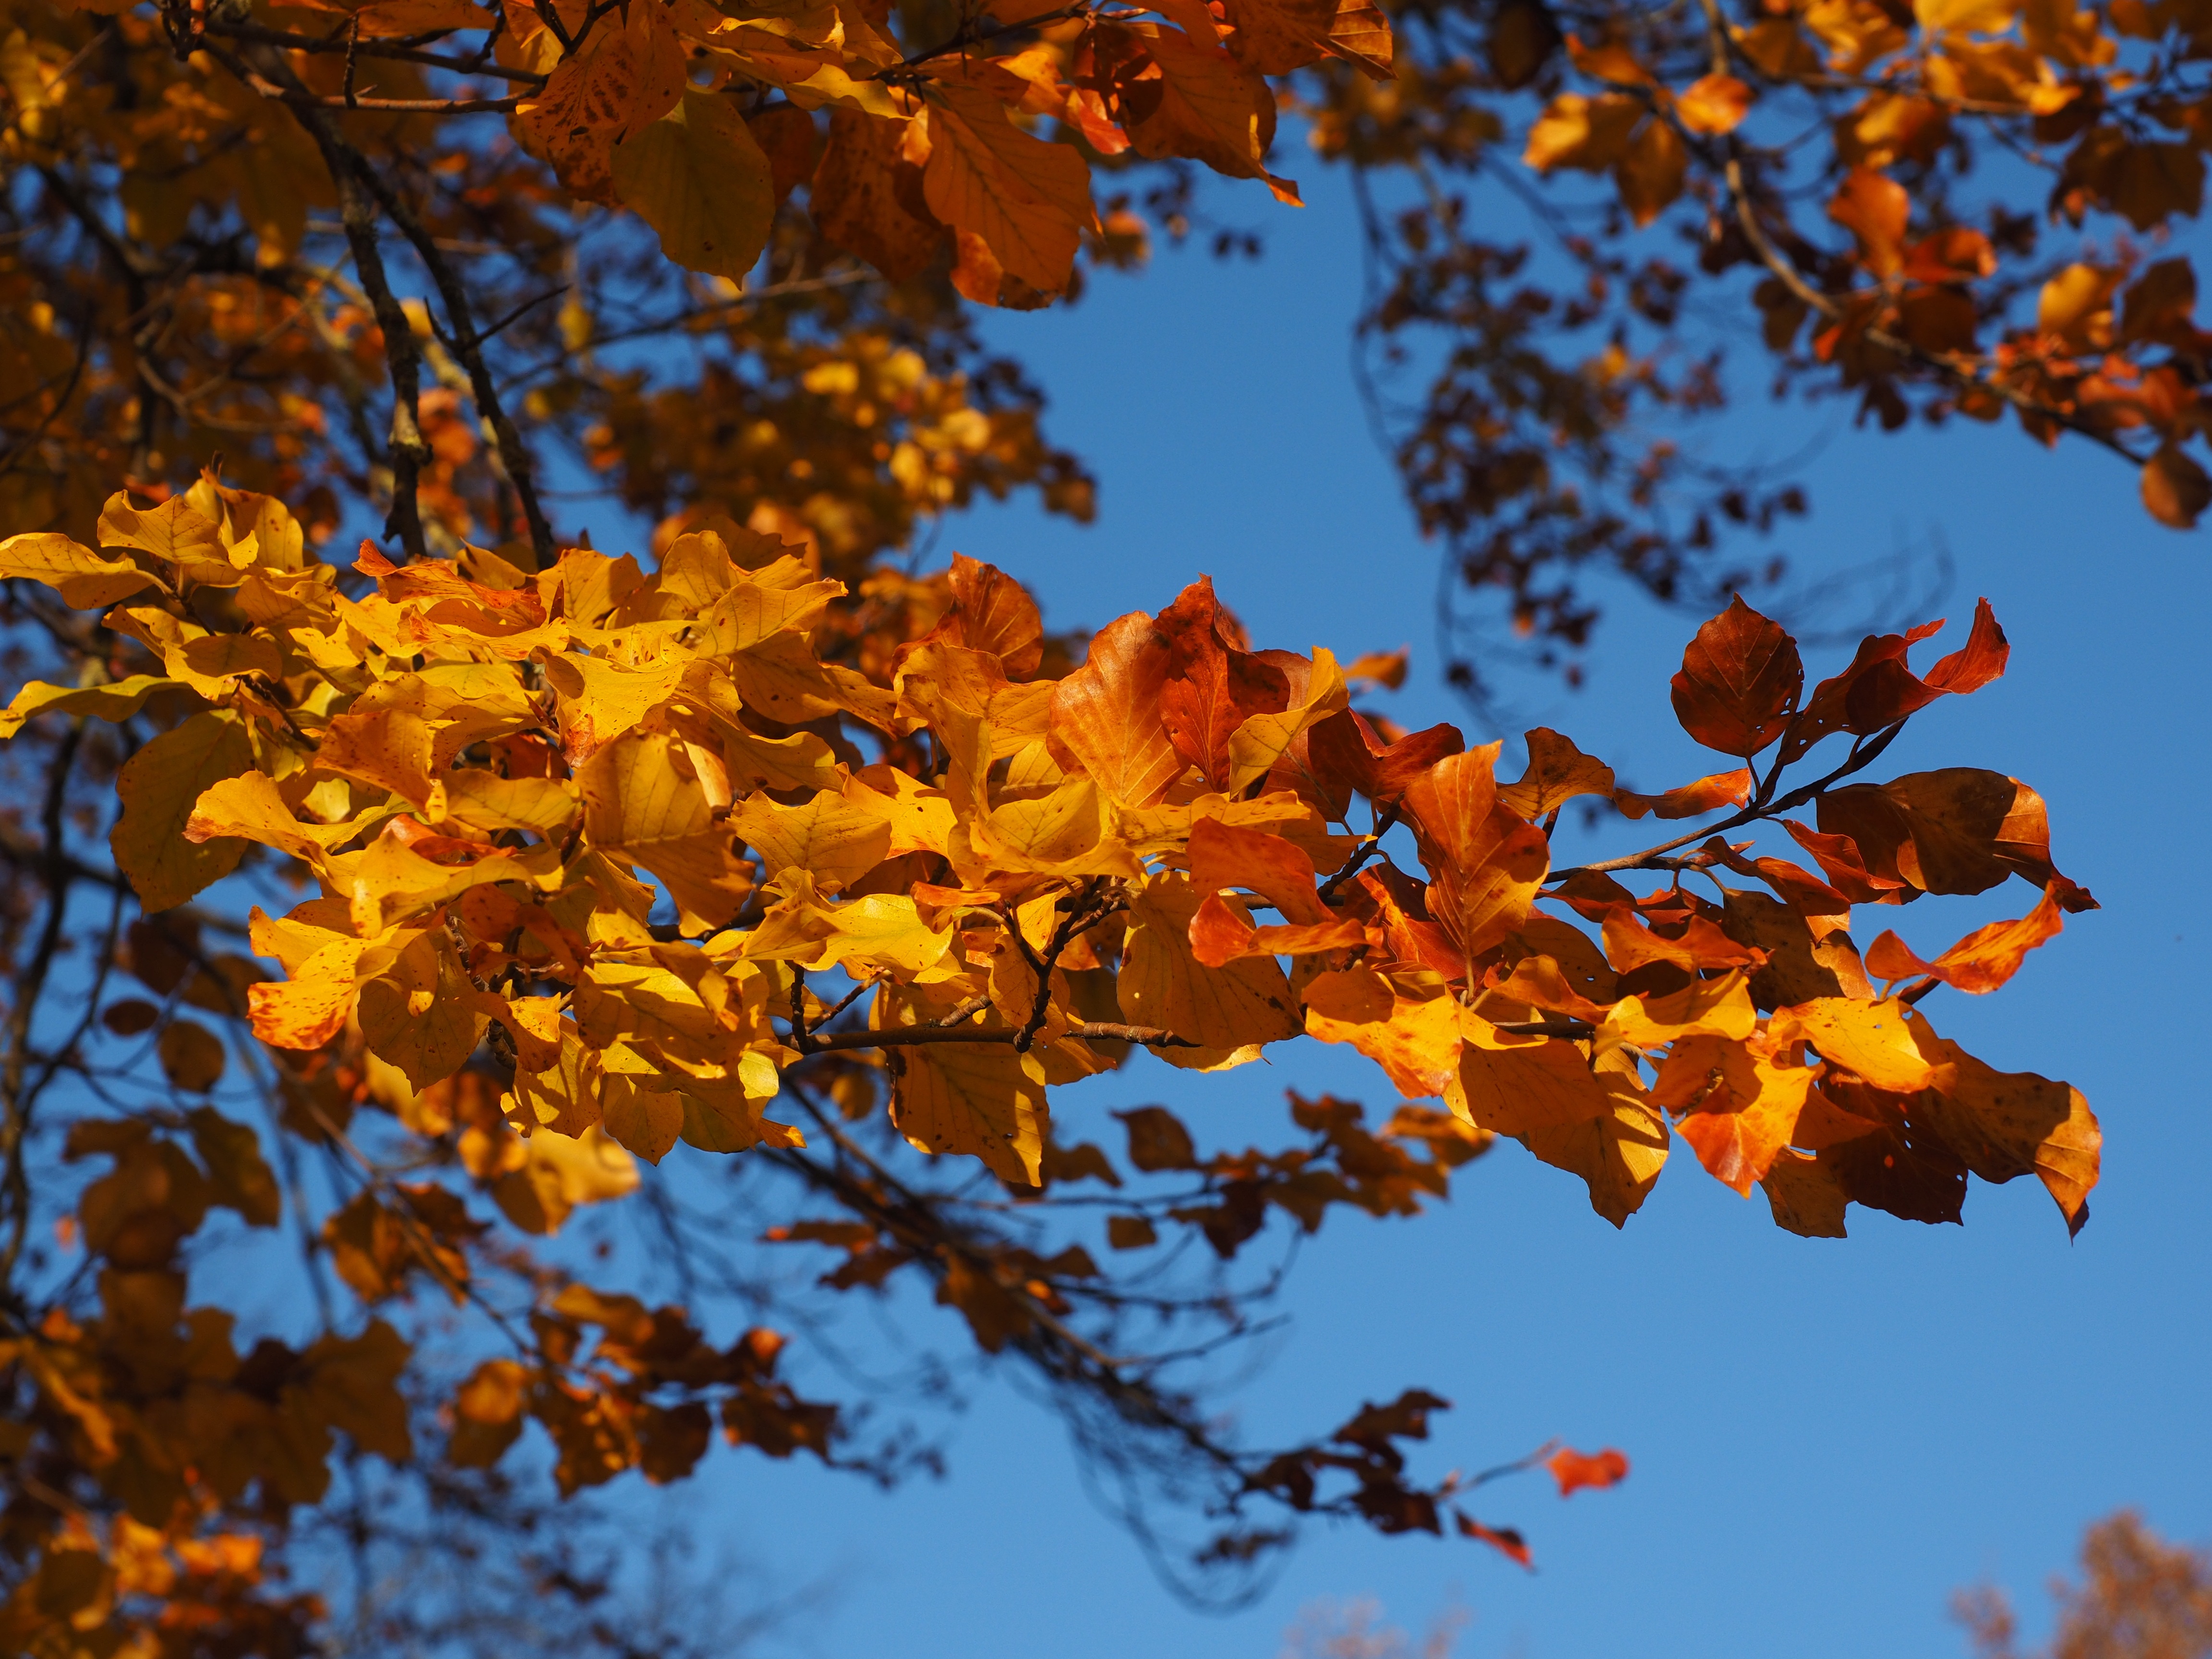
tree, nature, branch, plant, sky, sunlight, leaf, flower, golden, autumn, colorful, yellow, season, deciduous tree, leaves, bright, deciduous, time of year, fall color, fall foliage, fall leaves, golden autumn, autumn colours, beech, golden yellow, fagus sylvatica, autumn light, beech leaves, fagus, woody plant, yellowing, red book